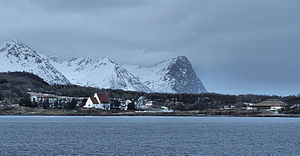
Trondenes
Trondenes Kirke og Trondenes Historiske Center
Trondenes er en bydel nord for Harstad. Trondenes var tidligere et eget herred i Troms fylke, oprettet i 1838. Stortinget vedtog ved lov af 9. juni 1903 at Harstad skulle adskilles fra Trondenes som en egen bykommune fra 1. januar 1904. I 1926 blev også de nye kommunene Sandtorg og Skånland adskilt fra Trondenes. I 1964 blev Trondenes, sammen med Sandtorg, indlemmet i Harstad kommune.